Pharoah Sanders

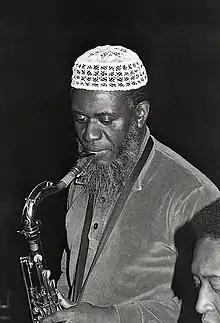
Pharoah Sanders in 1981

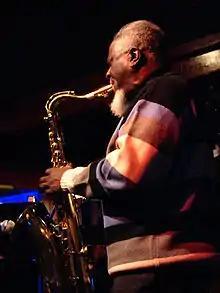
Sanders performing at The Jazz Cafe in London, England, 2008

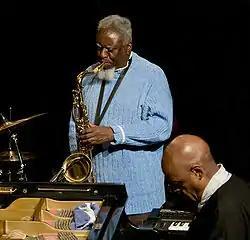
Sanders with William Henderson in 2008

Pharoah Sanders began his professional career playing tenor saxophone in Oakland, then moved to New York City in 1962. Sun Ra's biographer wrote that Sanders was often homeless and Ra gave him a place to live, clothes, and encouraged him to use the name "Pharoah". According to Sanders himself his grandmother had wanted to call him after pharaohs in the Bible but chose Ferrell instead. Upon joining the New York musicians' union, Sanders chose "Pharoah" as an artist name. Initially it was sometimes misspelled as "pharaoh".